Evelyn Anderson (dancer)

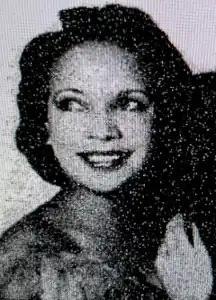

Evelyn Anderson (1907–1994) was an American dancer. She appeared in productions by Eubie Blake and Noble Sissle and on Broadway in the revue "Blackbirds of 1928". She was 18 years old when she was selected for an all-Black vaudeville troupe due to perform in Paris. "La Revue Negre" was headlined by Josephine Baker and toured both Germany and Belgium. After "La Revue Negre" broke up, Anderson stayed in Europe for 15 years. She performed alongside Florence Mills and Hattie King Reavis.